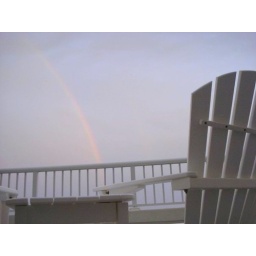
Rainbow over the ocean from a Grande Villas oceanfront balcony